Pavel Abankin

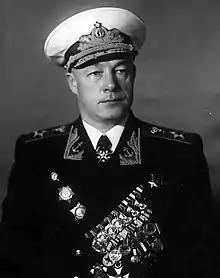
Nikolai Kuznetsov. Despite praising Abankin during the war, Kuznetsov and three other admirals were found guilty by fellow naval officers, including Abankin, on politically motivated charges.

Abankin stepped down as flotilla commander on 29 June 1943, and was temporarily without a post until 11 August 1943, when he was appointed commander of the . The flotilla was heavily engaged in actions on the Karelian Front, supporting the 7th and 32nd Armies. As well as transporting equipment and supplies, and providing anti-air coverage, the flotilla's vessels directly engaged enemy ground forces with rocket fire, and on 22 August 1943, provided fire support for offensive operations near . Abankin was present with gunboats of the flotilla, which had secretly entered the Onega Canal, while the operation was led by his chief of staff Neon Antonov. The operation was a success, and Soviet use of the lake increased from then on, with the flotilla carrying out repeated attacks on enemy positions and lines of communication, and the escorting of 240 convoys, consisting of more than 800 ships. Abankin was praised for his work with the flotilla by People's Commissar of the Navy Nikolai Kuznetsov, who wrote "[He] was not in the flotilla for long, but he left a noticeable mark on the organization of combat and everyday service, in the methodological and tactical training of unit and ship commanders, strengthening the foundations of the flotilla's further successes." The flotilla withdrew from active operations with the onset of winter in 1943, and Abankin stepped down as commander on 25 January 1944.